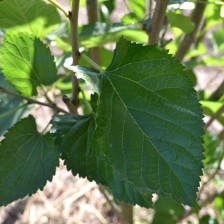
Variety: ChiangMaiBuriram60